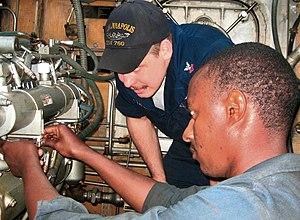
La garde côtiére du Cap-Vert est la seule marine militaire du Cap-Vert.